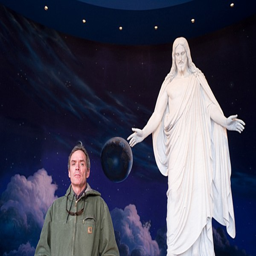
novelist below a religious statue , photo by person